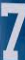
Number: 7